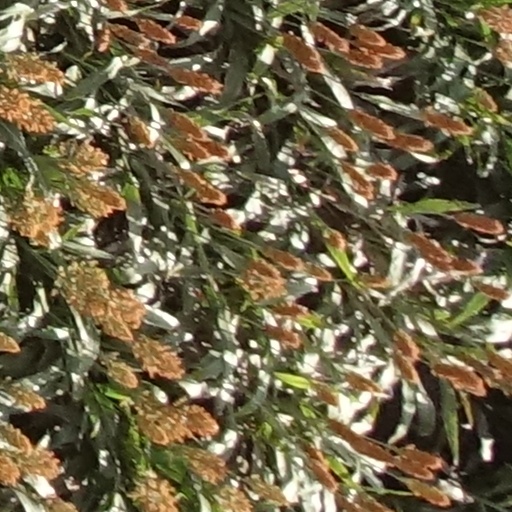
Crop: sorghum